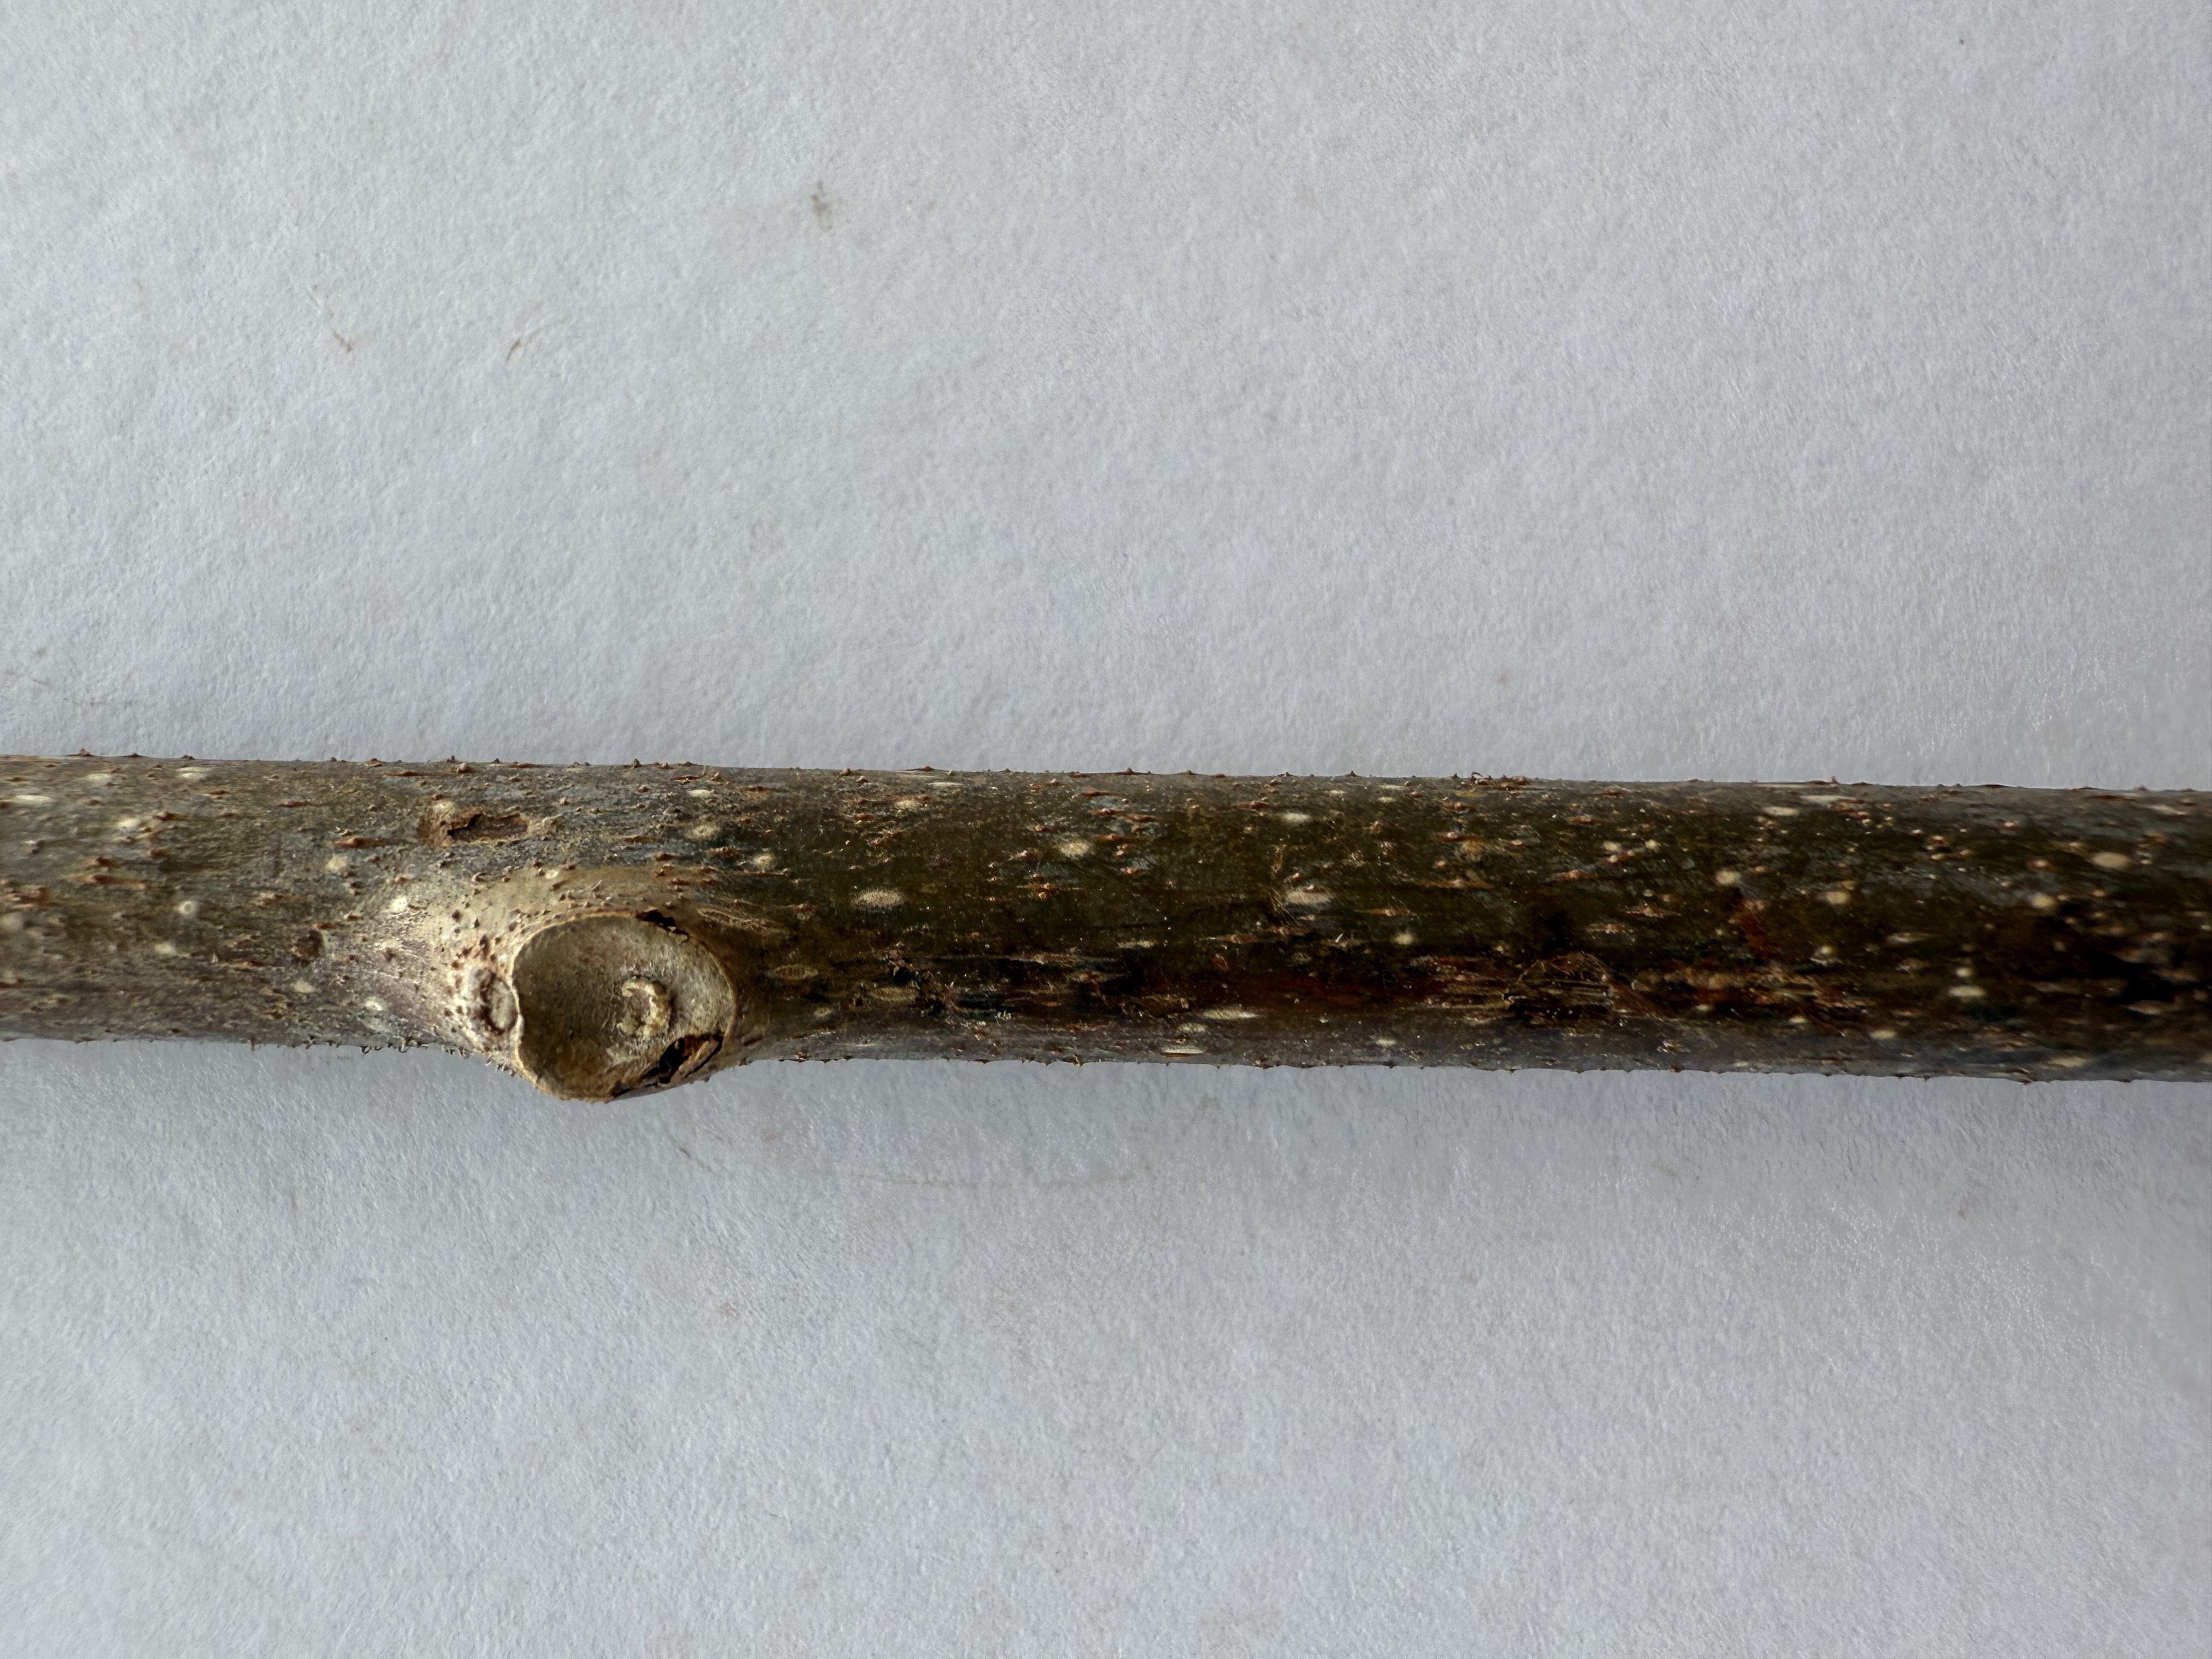
Variety: Kiwi